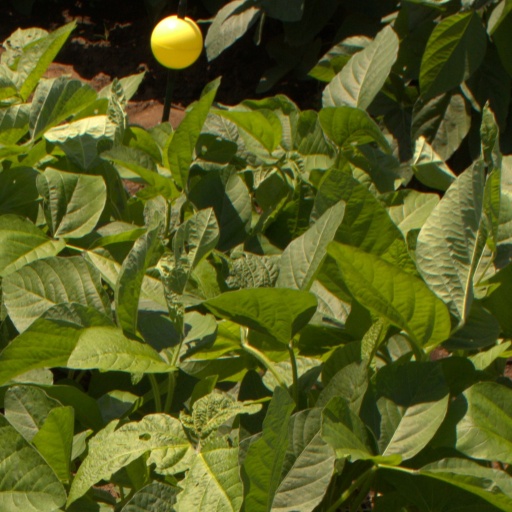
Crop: soybean